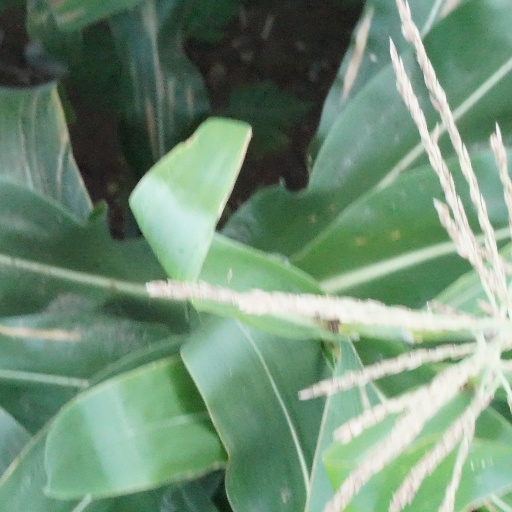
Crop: maize; corn